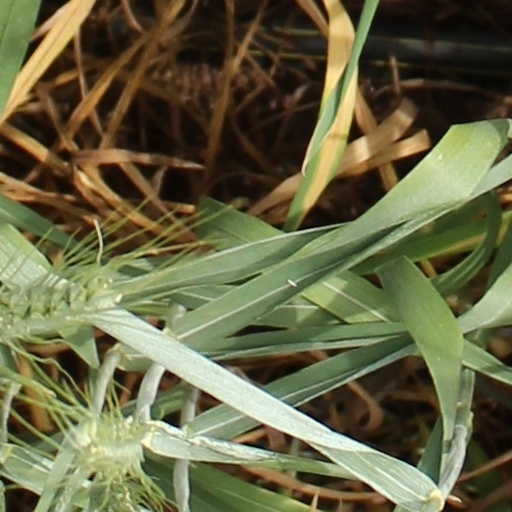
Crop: wheat